United Swiss Railways

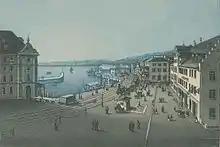
Rorschach: Harbour with harbour (Hafen) station. The tracks of the VSB and the NOB lay next to each other between the harbour and the town station.

As part of merger negotiations, the VSB was able to acquire the concession for the realisation of the Bözberg railway line on 16 July 1857. The VSB abandoned this concession in 1864 due to lack of financial resources.